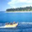
Label: ship